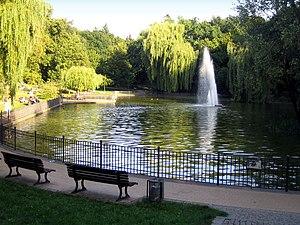
Le parc public Friedrichshain est un espace vert situé à Berlin. C'est l'origine du nom du quartier où il se situe. Il a une superficie de 49 hectares et a été aménagé pour la première fois en 1846, d'après un plan de Peter Joseph Lenné. Il possède plusieurs monuments dont le mémorial des soldats polonais et des antifascistes allemands.